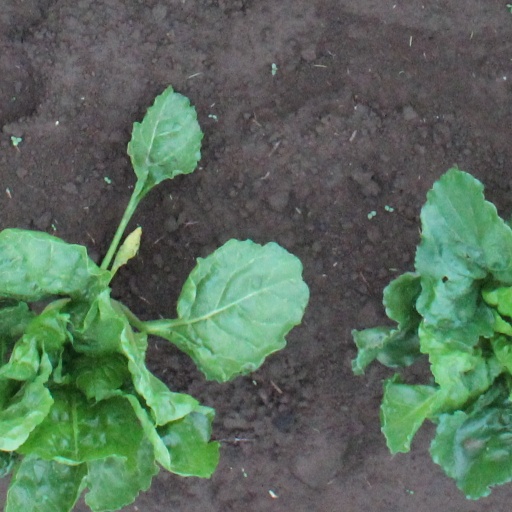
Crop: sugar beet